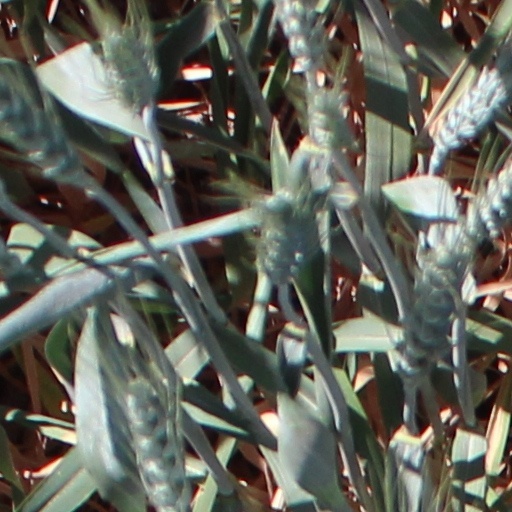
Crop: wheat